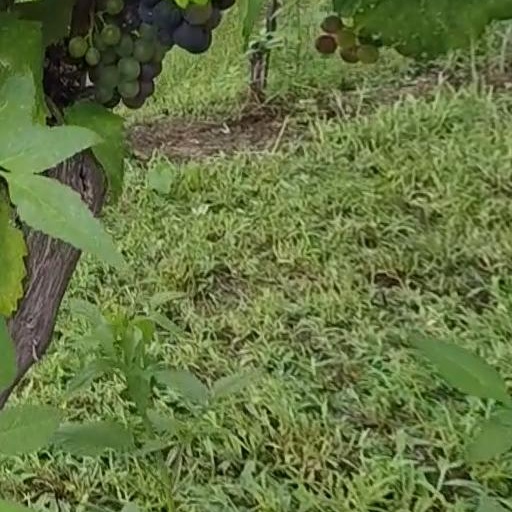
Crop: grape